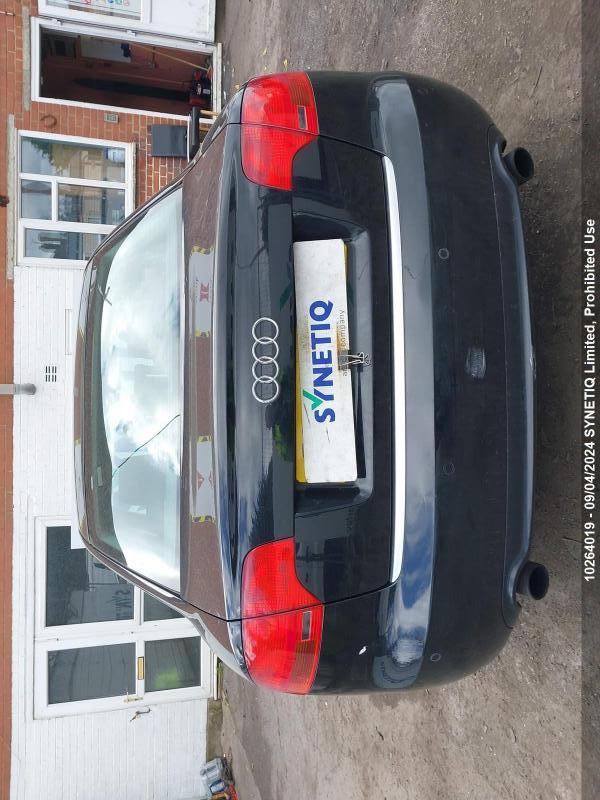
Aucun dommage détecté.
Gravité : aucun